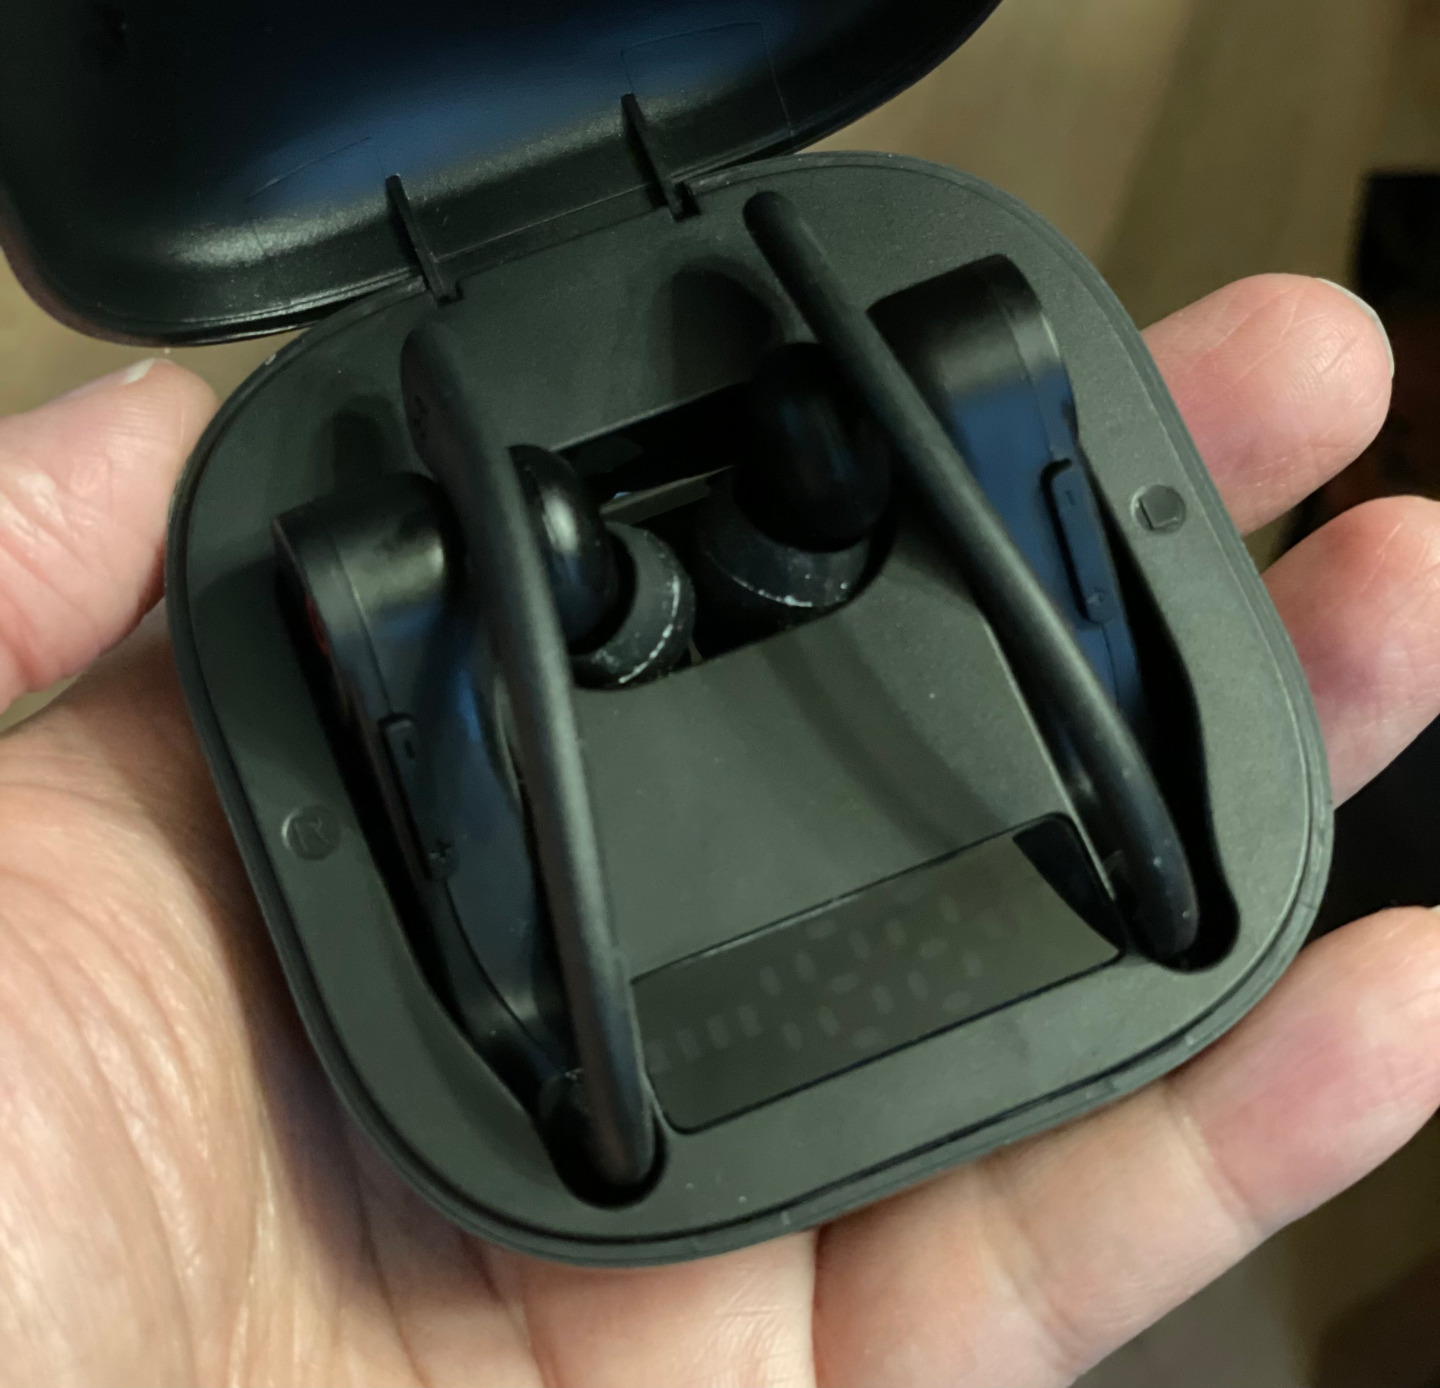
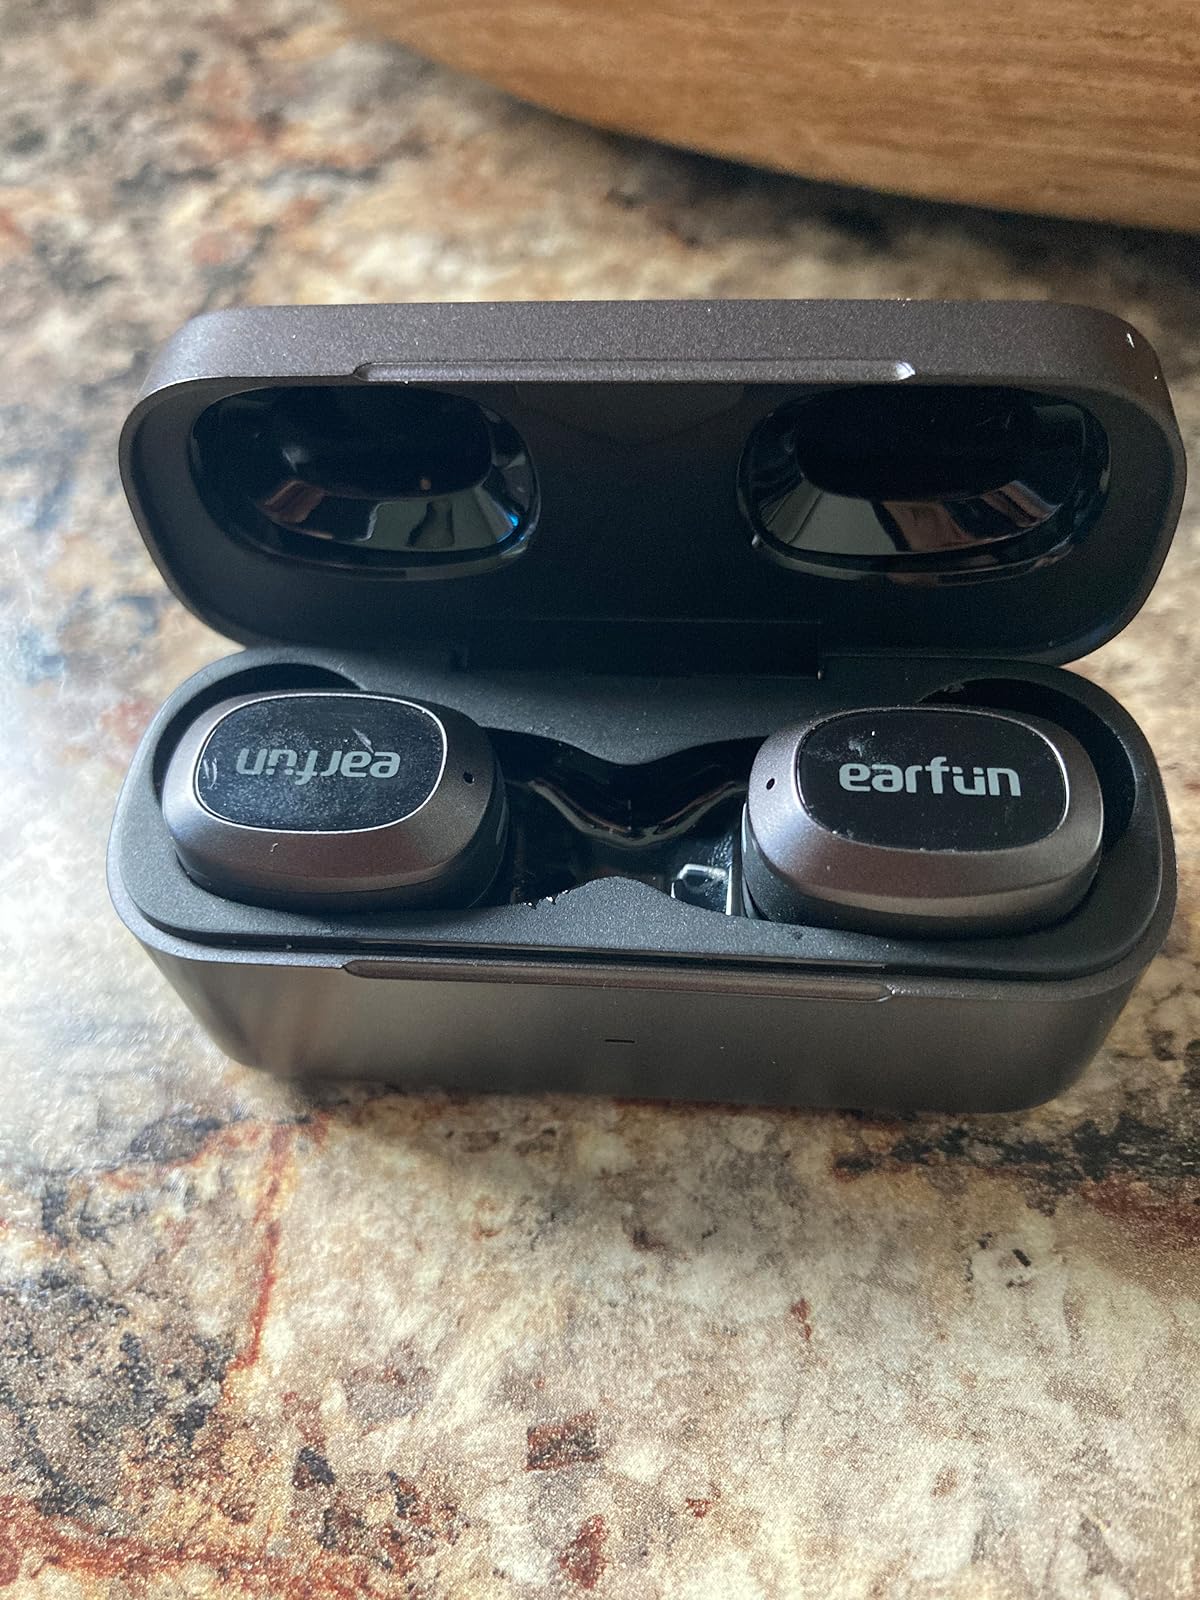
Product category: earbuds
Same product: no